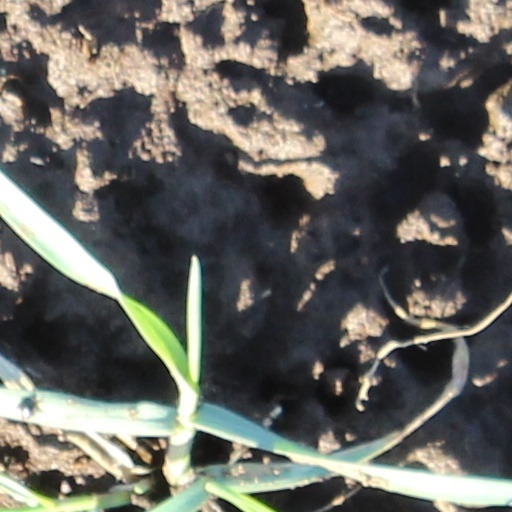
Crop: wheat